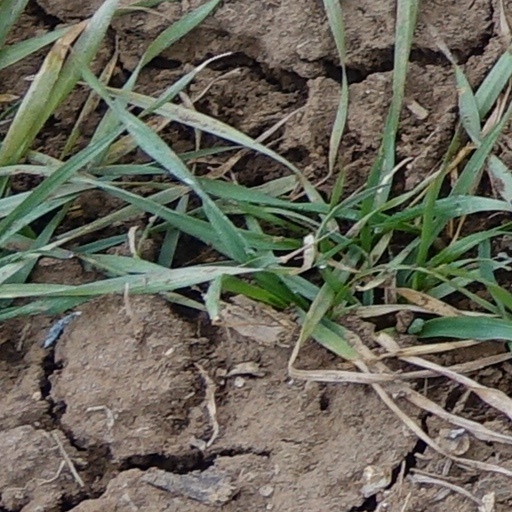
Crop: wheat